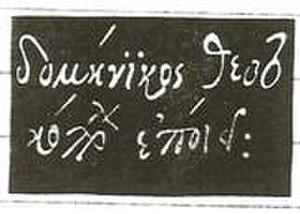
Domínikos Theotokópoulos, dit Le Greco, né le 1ᵉʳ octobre 1541 à Candie en Crète et mort le 7 avril 1614 à Tolède, est un peintre, sculpteur et architecte.